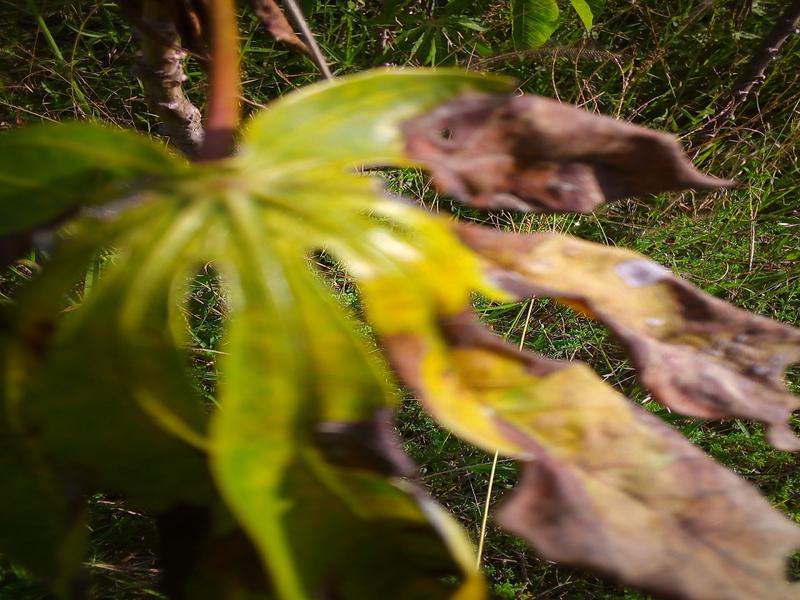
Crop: cassava
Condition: bacterial_blight